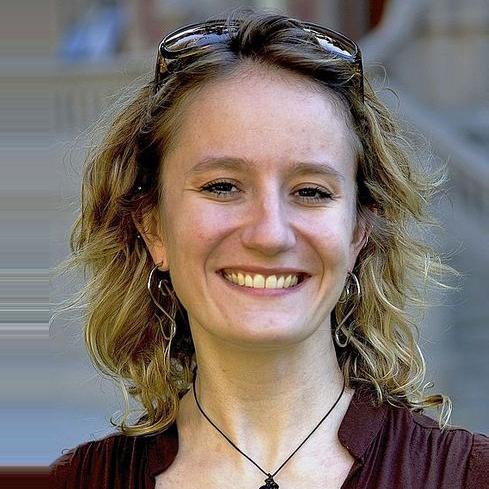
Age: 30